Hollywood Vampires (band)

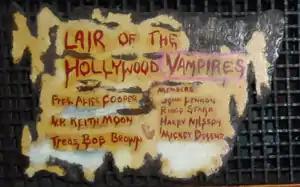
A plaque at the Rainbow Bar and Grill in West Hollywood which honors the drinking club

The group's debut live performances were held at Roxy Theatre (West Hollywood) in Los Angeles on September 16 and 17, 2015. The three core members were accompanied by bassist Duff McKagan, drummer Matt Sorum, rhythm guitarist Tommy Henriksen, and Bruce Witkin on keyboards and additional guitar. Guest performers for both nights were Tom Morello, Geezer Butler, Perry Farrell, Zak Starkey, and Kesha, and Marilyn Manson guesting on the second night. The next week, the group performed at Brazil's Rock in Rio festival on September 24, 2015, and was webcast live by AOL. Guest performers were, Lzzy Hale, Zak Starkey, and Andreas Kisser.